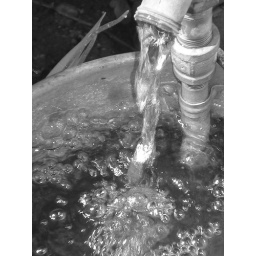
water bubbles from a fountain/faucet in black and white